JJ Cale

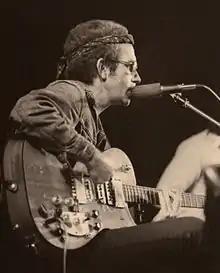
Cale in concert in Munich, Germany, 1975

In 1970, it came to his attention that Eric Clapton had recorded Cale's "After Midnight" on his debut album. Cale, who was languishing in obscurity at the time, had no knowledge of Clapton's recording until it became a radio hit in 1970. He recalled to "Mojo" magazine that when he heard Clapton's version playing on his radio, "I was dirt poor, not making enough to eat and I wasn't a young man. I was in my thirties, so I was very happy. It was nice to make some money." Cale's version of "After Midnight" differs greatly from Clapton's frenetic version, which is itself based on Cale's own arrangement: